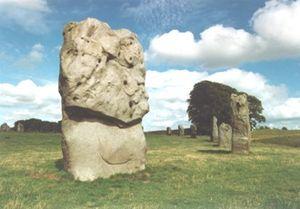
Avebury est un site néolithique, situé dans le comté du Wiltshire, dans le sud de l'Angleterre. Il est constitué de plusieurs ensembles de mégalithes d'une ampleur exceptionnelle : un immense cromlech qui entoure un village du même nom et deux autres cromlechs plus petits, des menhirs alignés formant deux avenues, et d'autres monuments associés, comme Silbury Hill, le plus grand tumulus d'Europe, West Kennet Long Barrow, plus grande sépulture couverte d'Angleterre, The Sanctuary et Windmill Hill.